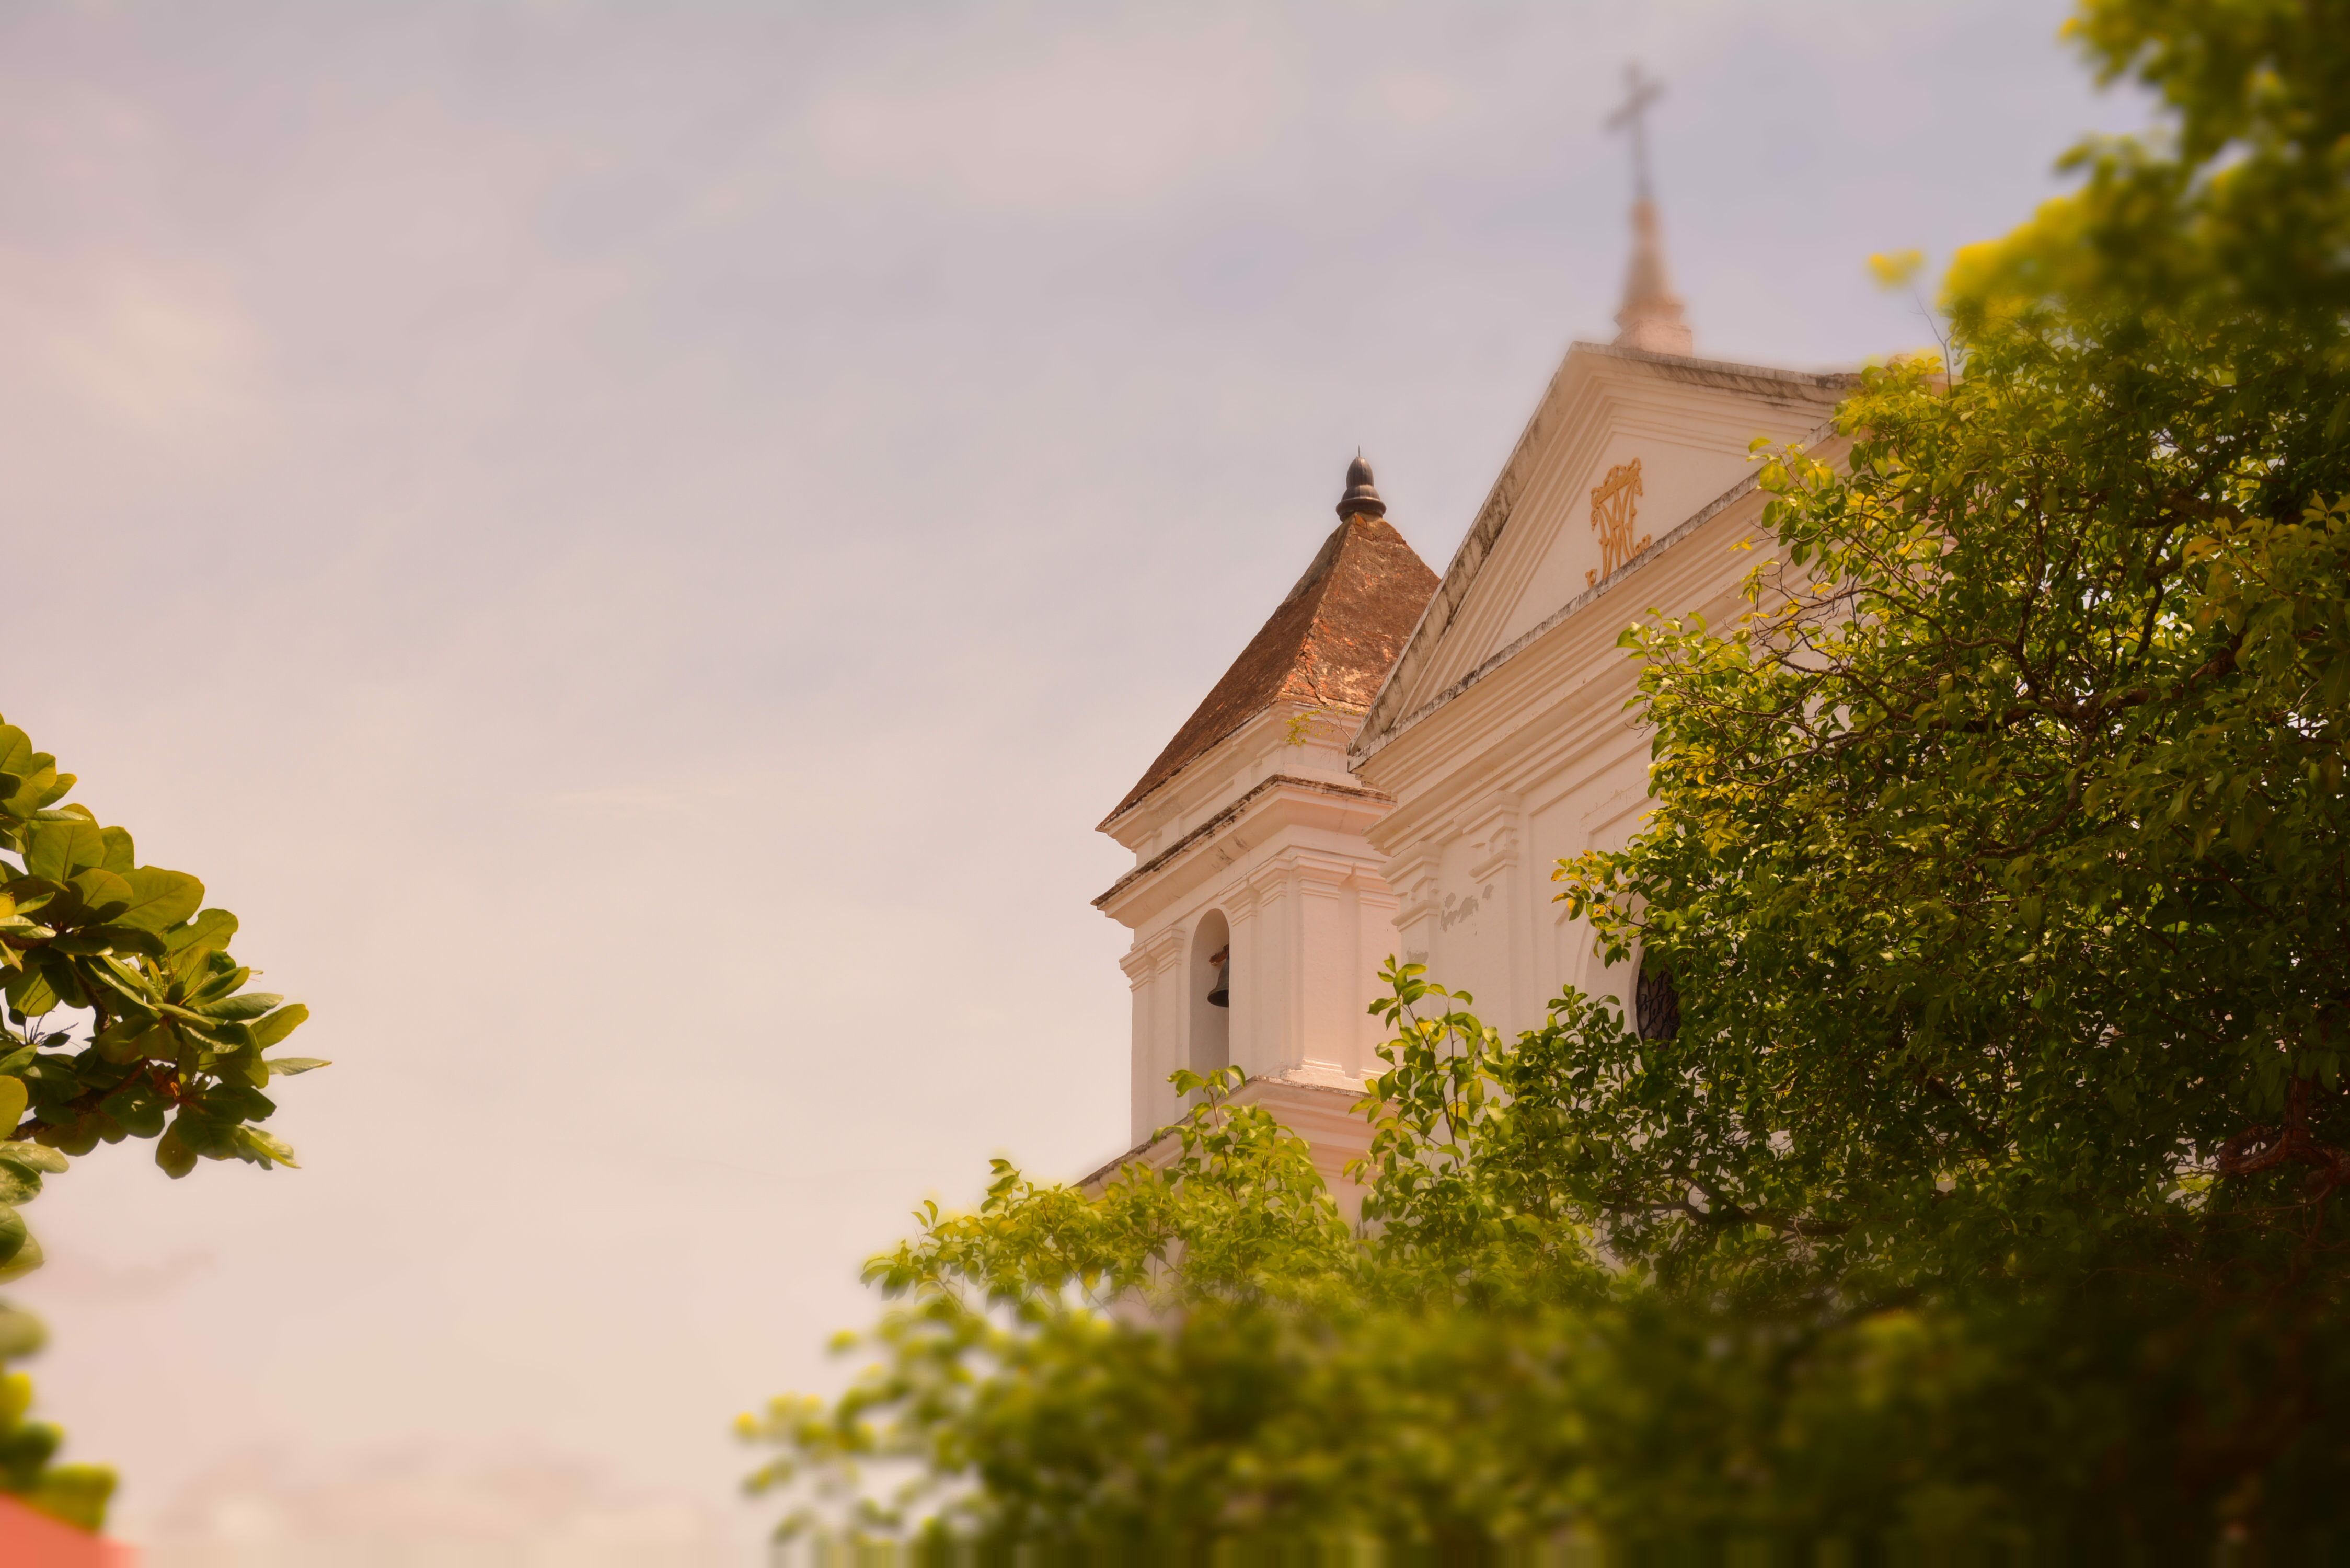
natural, cloud, sky, building, plant, window, tree, atmospheric phenomenon, Tints and shades, dusk, house, city, facade, roof, sunset, grass, evening, turret, cumulus, medieval architecture, tower, history, landscape, church, backlighting, steeple, castle, spire, convent